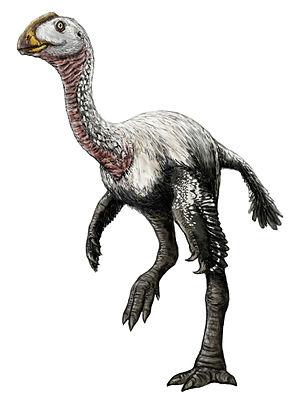
Les Elmisaurinae constituent une famille éteinte de dinosaures théropodes ressemblant à des oiseaux, appartenant au clade des Oviraptorosauria et à la famille des caenagnathidés qui ont vécu au Crétacé supérieur en Amérique du nord et en Asie.
Elmisaurus est un genre éteint de dinosaures à plumes de la famille des Caenagnathidae. Il a vécu en Mongolie, à la fin du Crétacé supérieur. Le genre est encore mal connu car ses restes fossiles sont peu nombreux et fragmentaires.